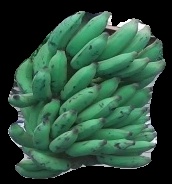
Variety: elakki-bale
Grade: grade3